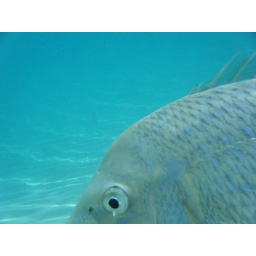
Snapper fish under water